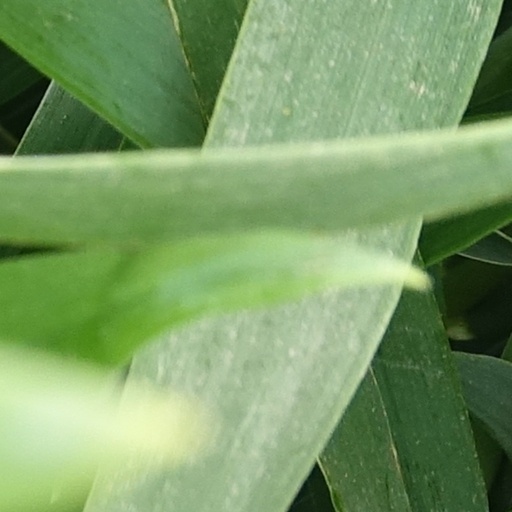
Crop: wheat